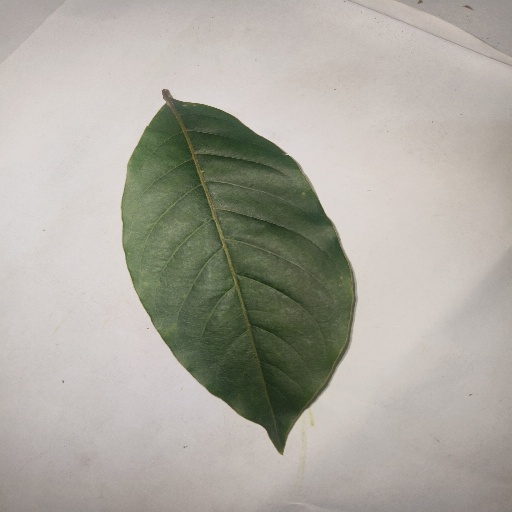
Species: HariTaki
Leaf condition: Healthy Leaf